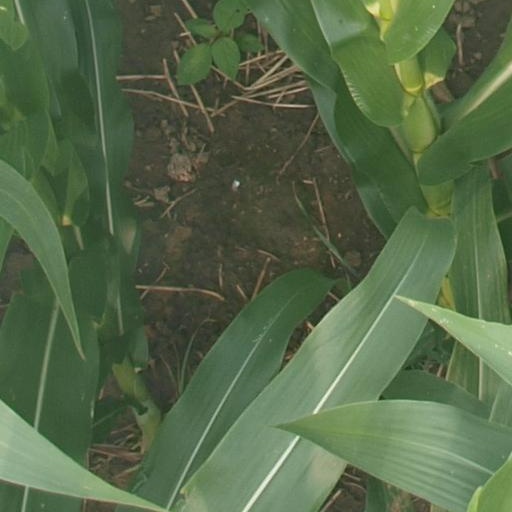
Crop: maize; corn